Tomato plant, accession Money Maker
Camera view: vertical (180 deg); turntable rotation: 30 degrees
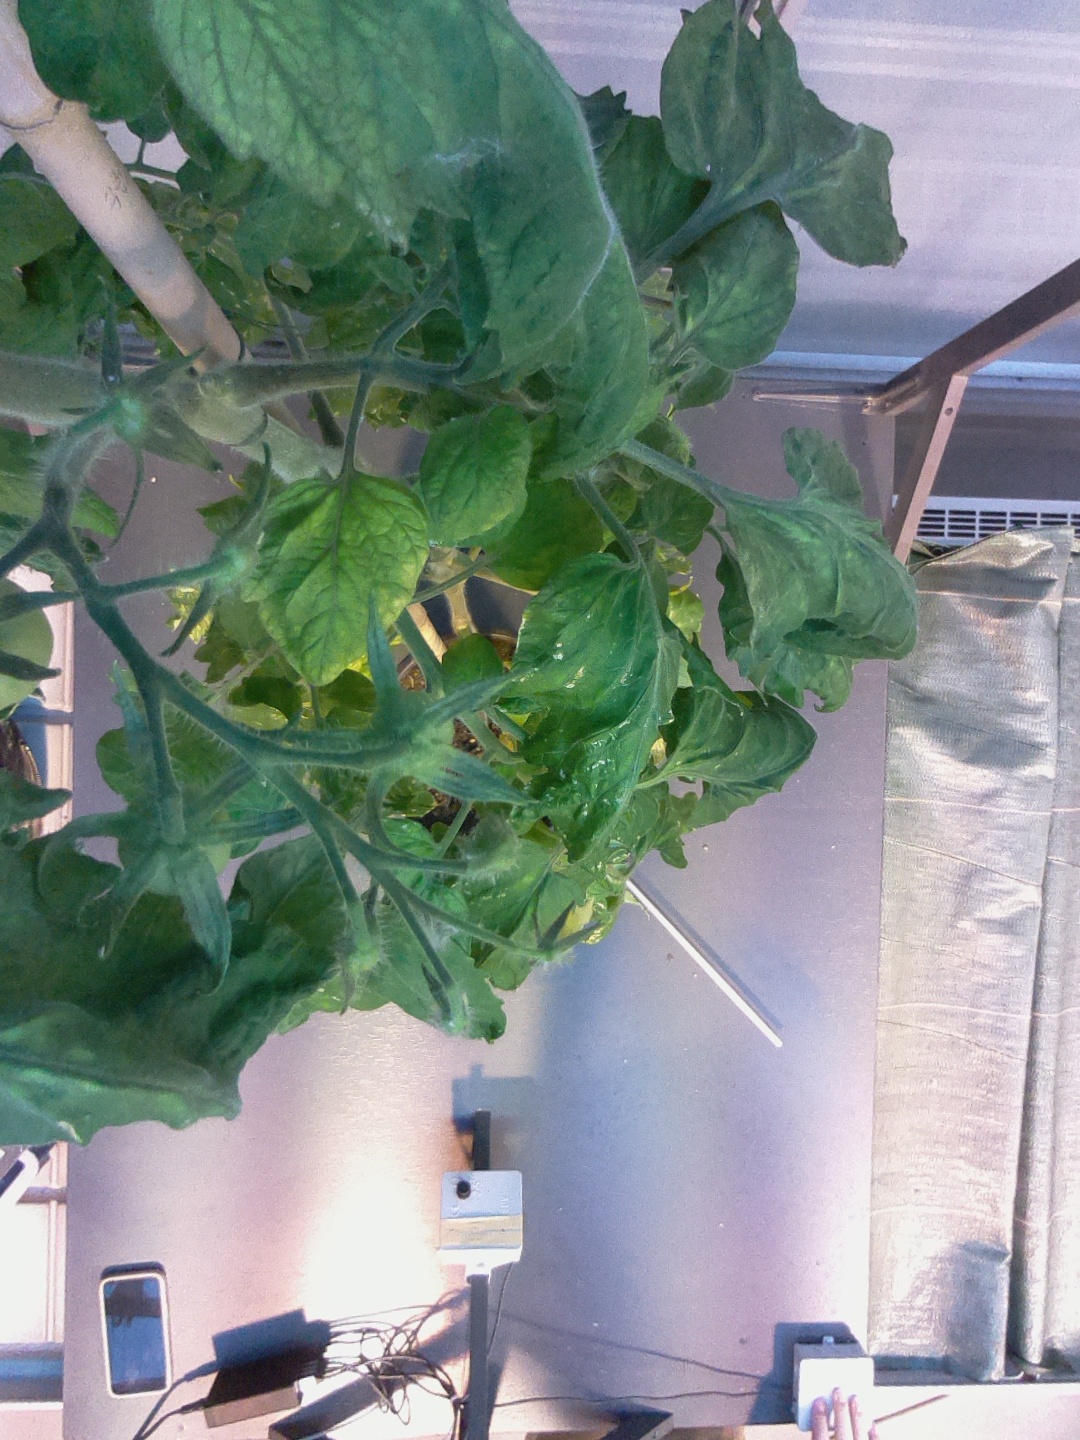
BBCH growth stage 72: 20%-30% of final fruit size